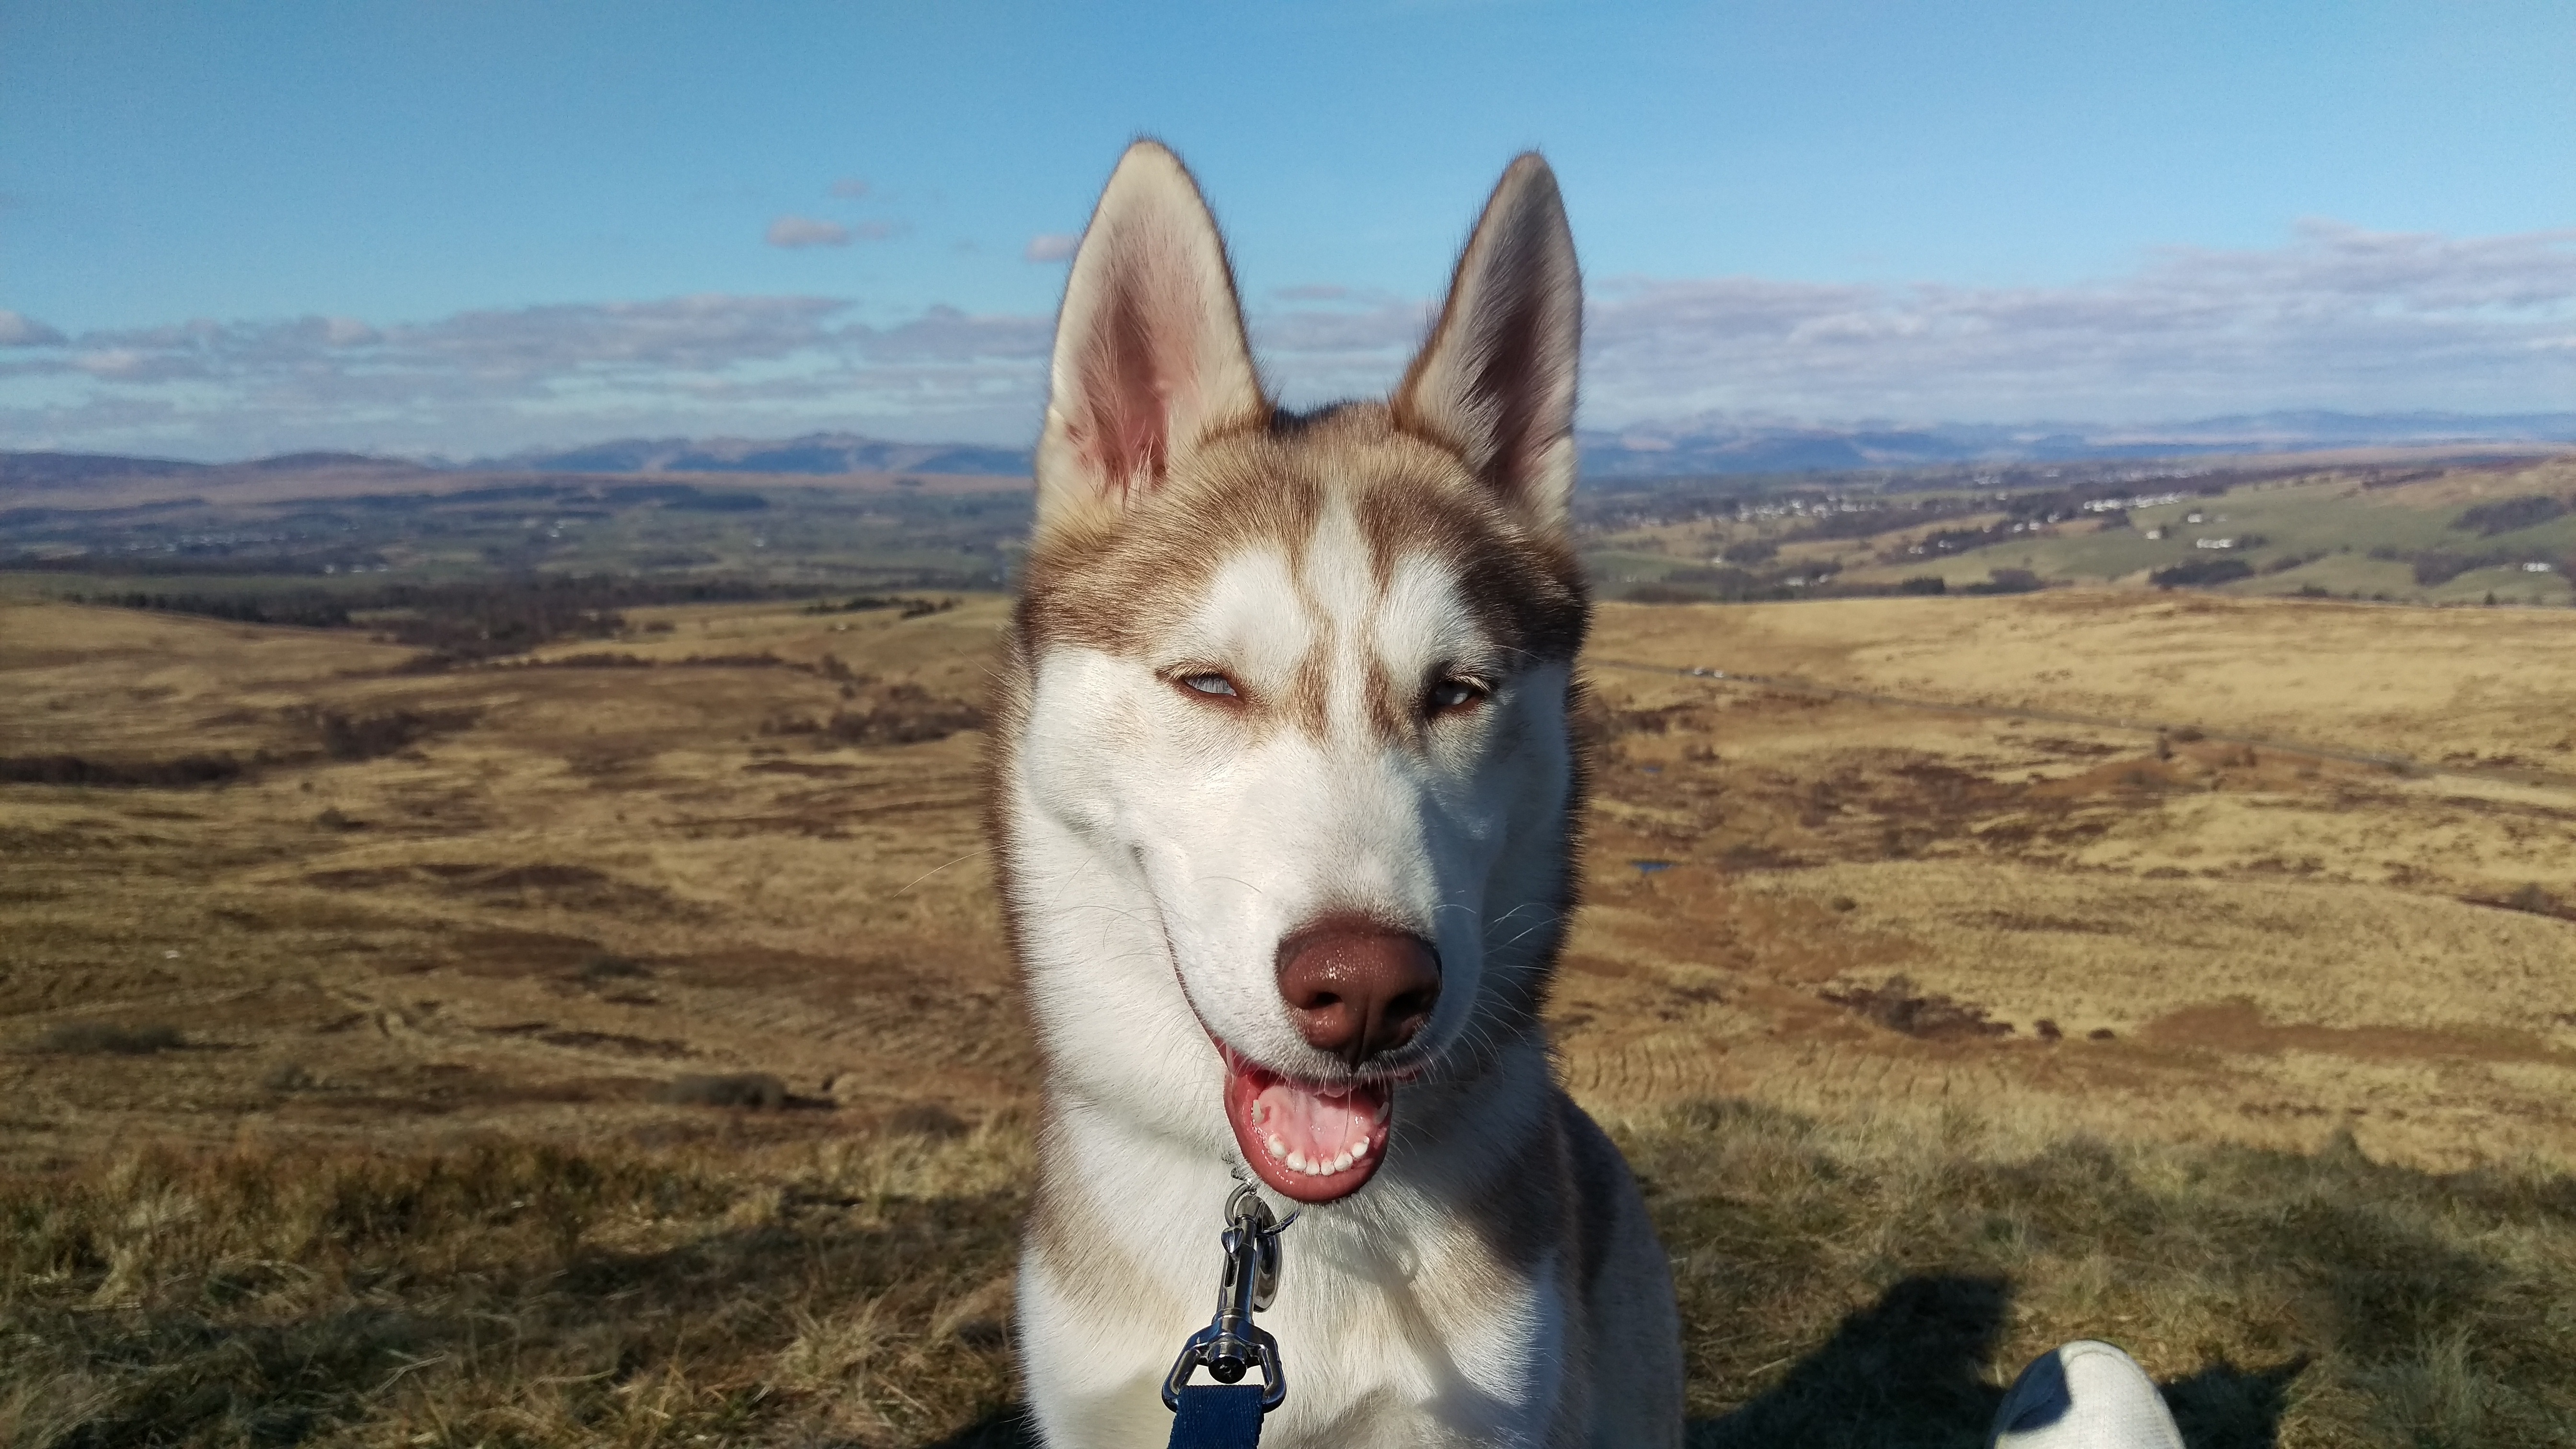
outdoor, white, puppy, dog, animal, cute, canine, pet, fur, young, mammal, blue, husky, eyes, happy, ears, vertebrate, siberian, dog breed, breed, purebred, sled dog, white shepherd, siberian husky, dog like mammal, saarloos wolfdog, wolfdog, czechoslovakian wolfdog, dog breed group, greenland dog, east siberian laika, west siberian laika, tamaskan dog, northern inuit dog